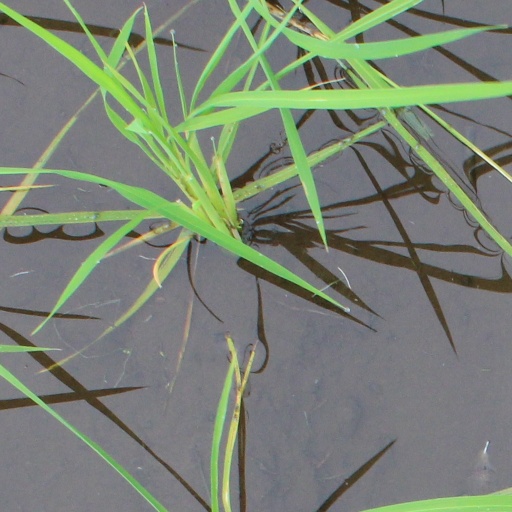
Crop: rice